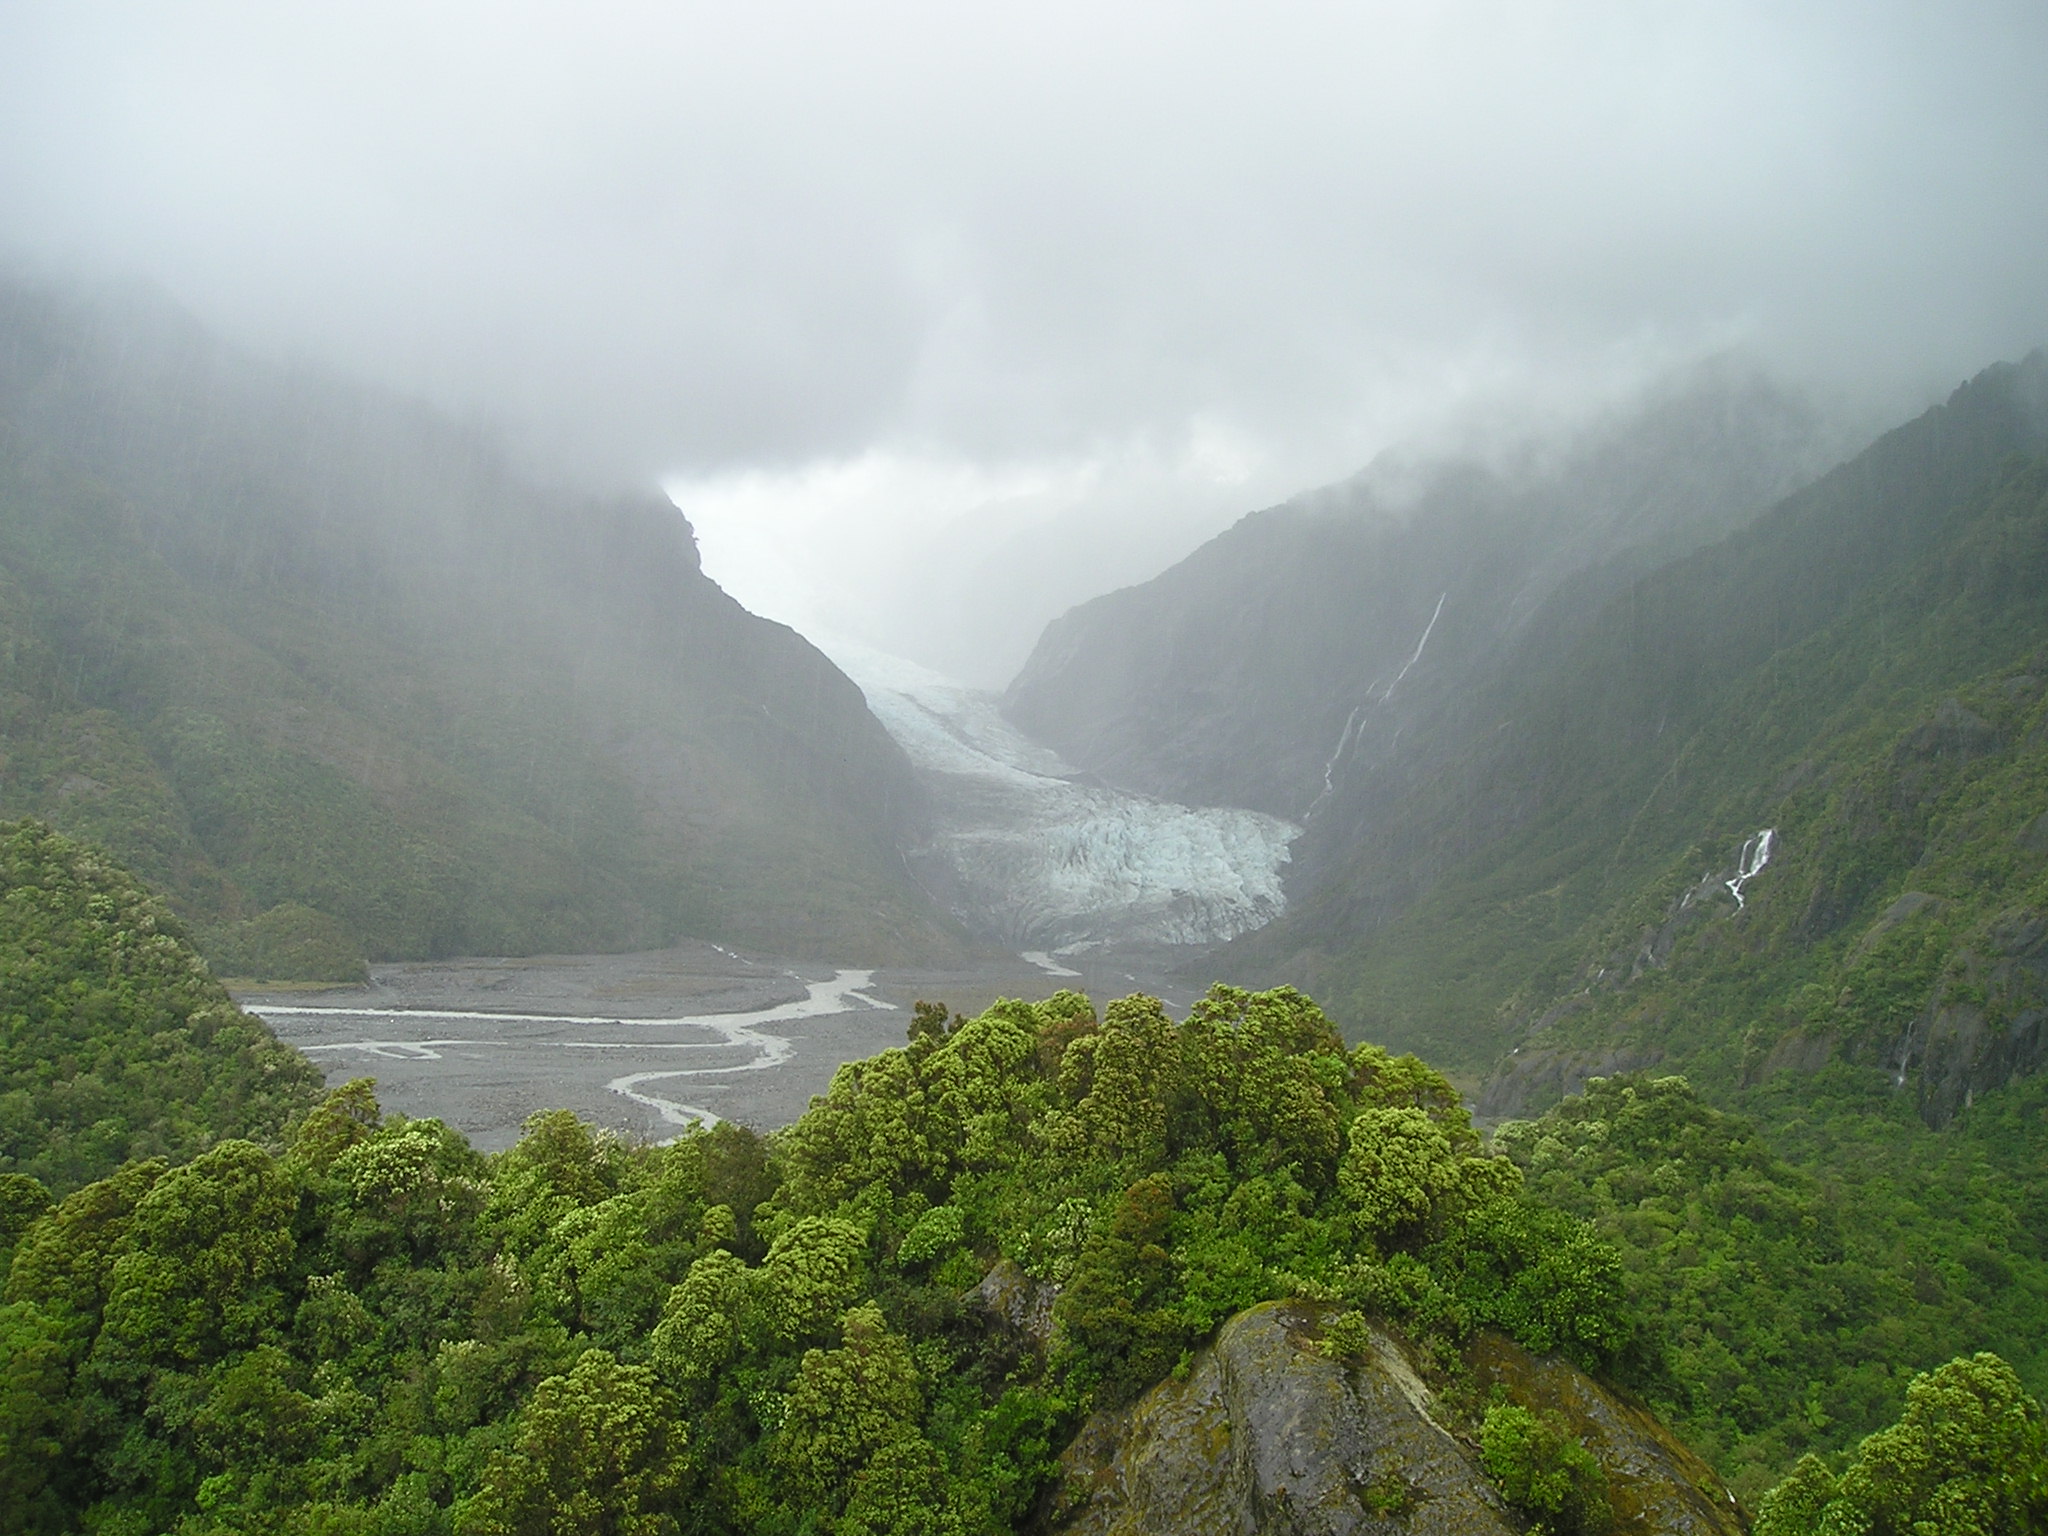
landscape, nature, waterfall, mountain, fog, mist, lake, valley, mountain range, glacier, fjord, highland, alps, new zealand, plateau, loch, water feature, landform, south island, mountain pass, hill station, fox glacier, geographical feature, atmospheric phenomenon, mountainous landforms, glacial landform